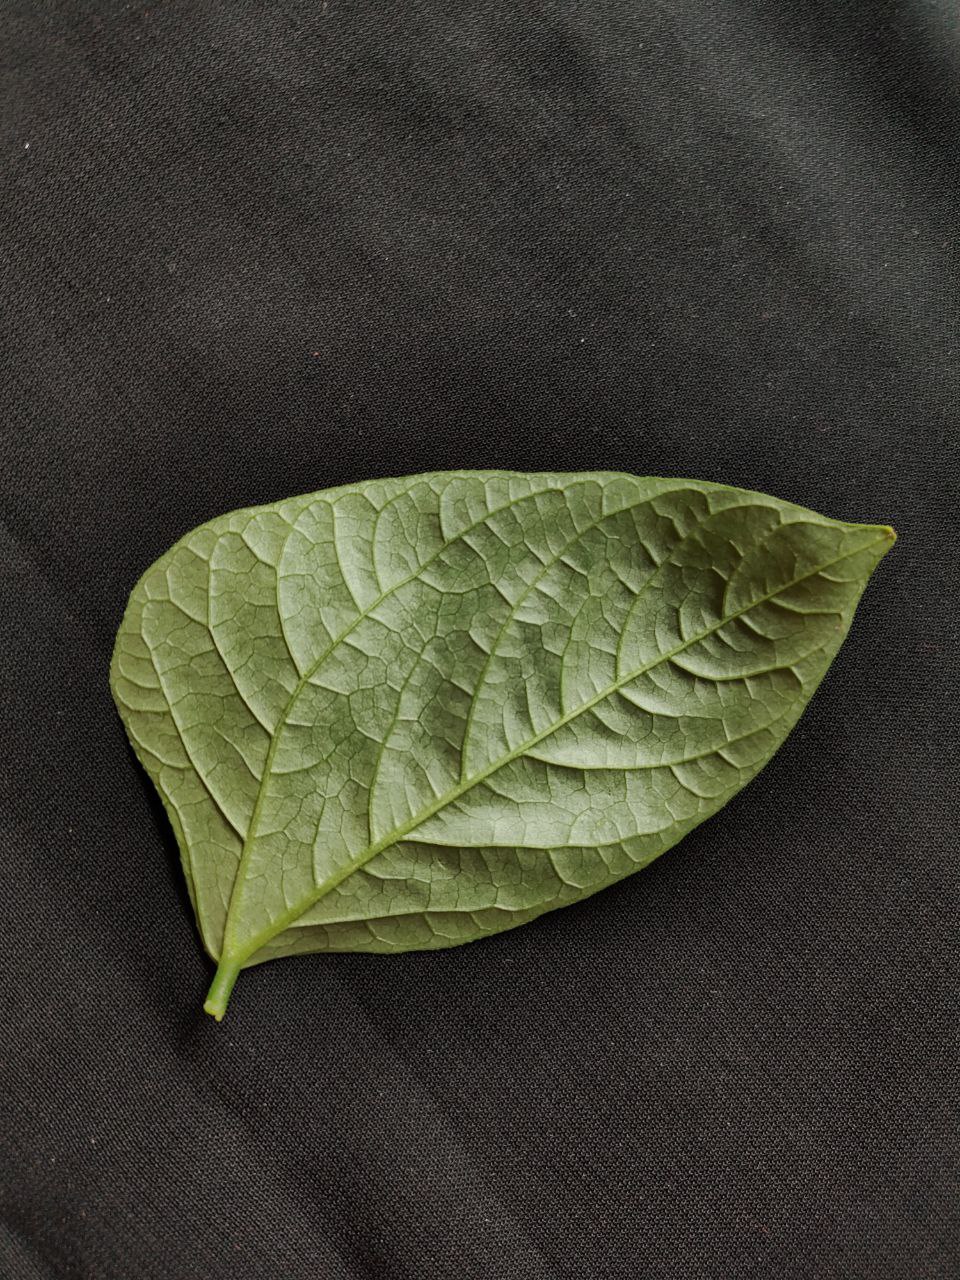
Crop: cowpea
Leaf condition: Fresh Leaf